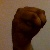
The image shows a hand gesture representing the letter 'M' in Indian Sign Language.